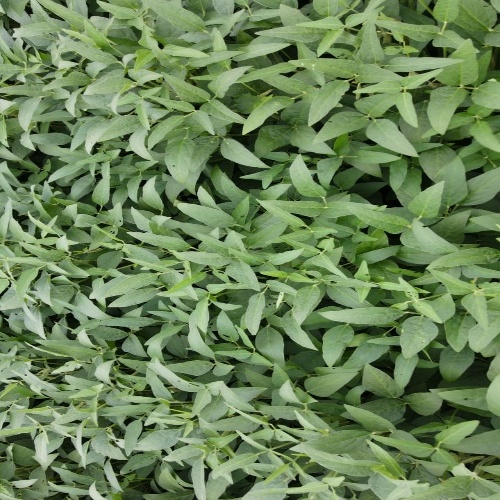
Label: Diabrotica_speciosa